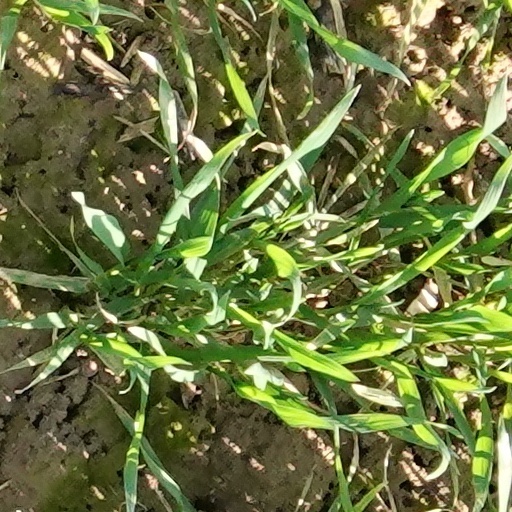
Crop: wheat